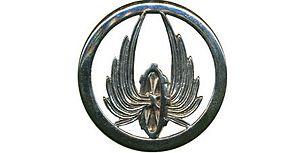
Insigne de béret du train (France).
L'Armée française a constitué de façon ancienne des unités spécialisées dont le train.
Le 503ᵉ régiment du train est un régiment de l'armée de terre française, stationné sur l'ancienne base aéronavale de Nîmes-Garons dans le Gard. Le 25 juin 2015, le site militaire de Garons est devenu « Quartier El Parras », bataille de la campagne du Mexique ayant réuni légionnaires et tringlots en 1866.
Aujourd'hui basé à Auxonne, près de Dijon en Côte-d'Or, le 511ᵉ régiment du train est né en 1944 de la fusion entre les effectifs nécessaires à la constitution du nouveau groupe prélevés sur le 520ᵉ groupe de transport lui-même récemment créé.
Le 1ᵉʳ régiment du train était une unité de l'armée française, appartenant à l'arme du train, dont les origines remontent au 1ᵉʳ bataillon du train des équipages de la Garde impériale de Napoléon Iᵉʳ.
Le 515ᵉ régiment du train, aujourd'hui basé dans la forêt de la Braconne, près d'Angoulême, en Charente, est né en 1944 de la fusion entre le deuxième bataillon du premier zouave et le 11ᵉ régiment de tirailleurs algériens.
Le 601ᵉ régiment de circulation routière est un régiment de l'Armée de terre française.
Le 517ᵉ régiment du train est un régiment dont l'origine remonte à la Seconde Guerre mondiale. Il est aujourd'hui basé à Châteauroux et est spécialisé en transport routier et de blindés. Il est dissous le 23 mai 2012 avec transfert du Centre d'instruction élémentaire de conduite de Déols vers Castelsarrasin.